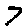
Label: 7